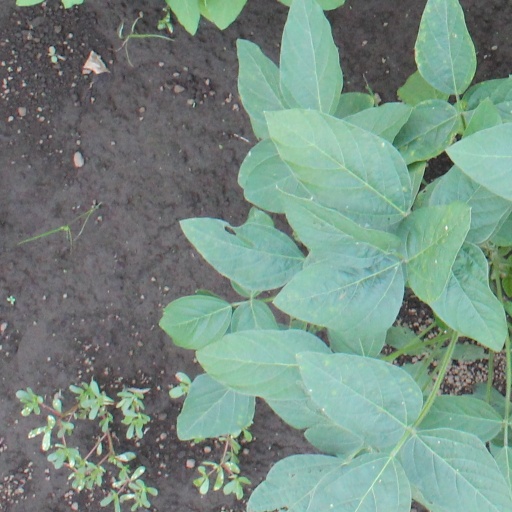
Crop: soybean